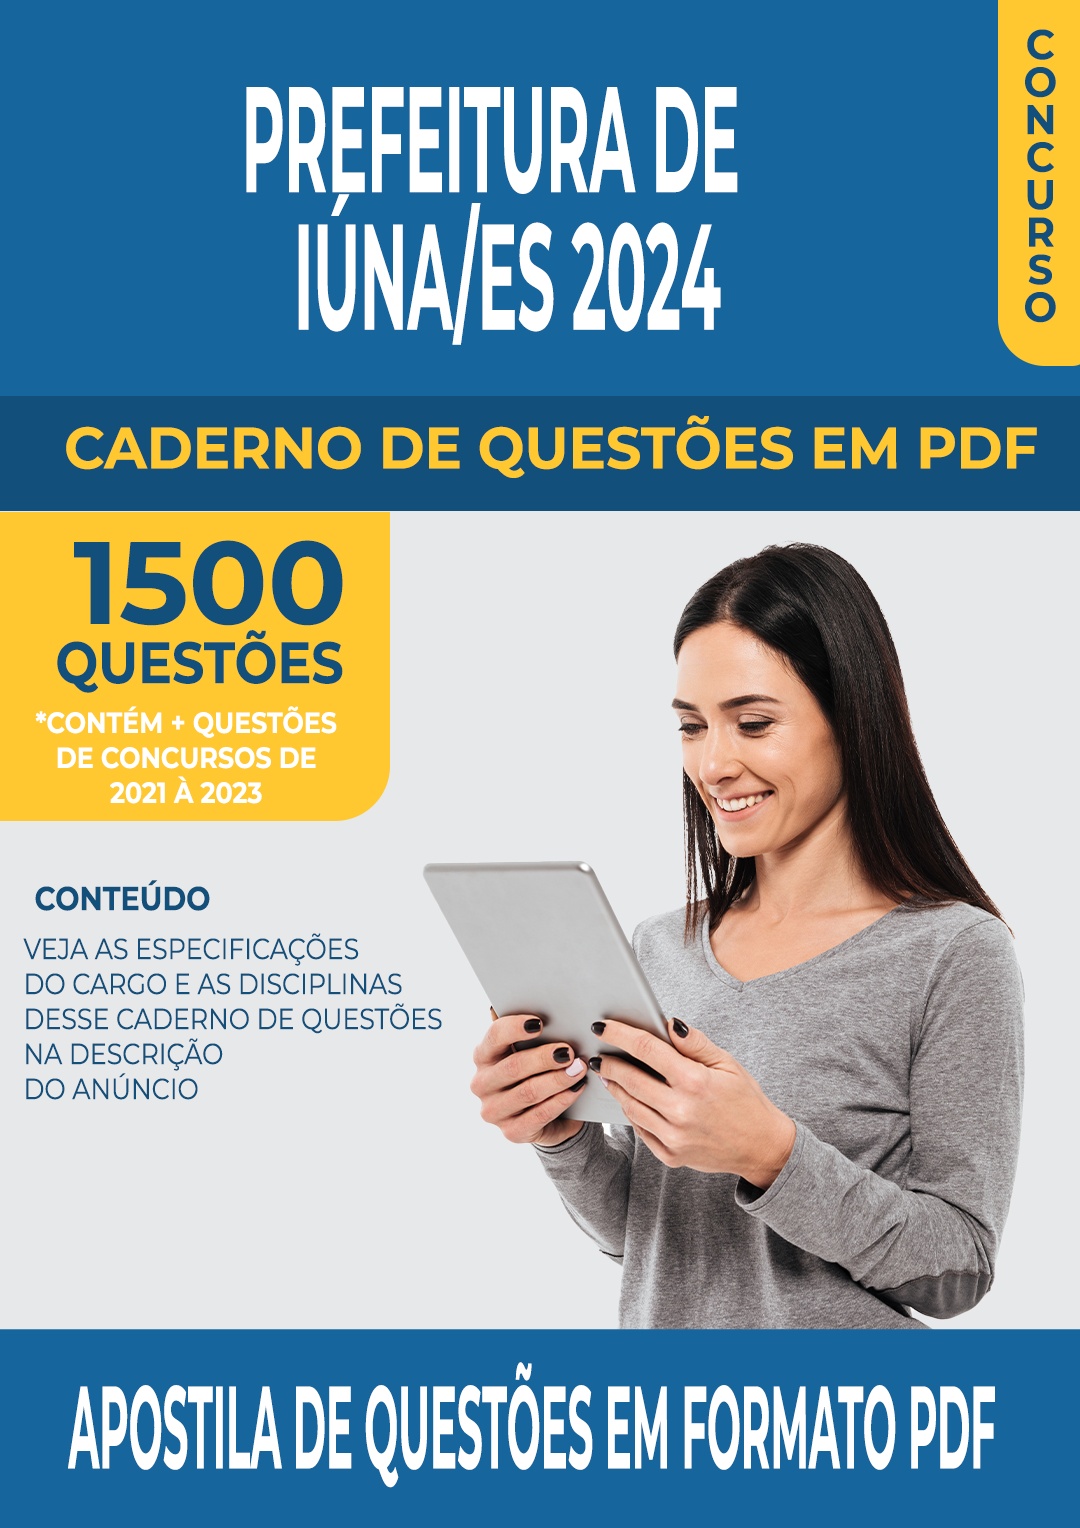
Apostila de Questões para Concurso da Prefeitura de Iúna/ES 2024 para Auxiliar de Consultório Dentário - Mais de 1.500 Questões Gabaritadas
Apostila de Questões para Concurso da Prefeitura de Iúna/ES 2024 para Administrador - Mais de 1.500 Questões Gabaritadas Está estudando para o concurso da Prefeitura de Iúna/ES 2024 ? Aprimore os seus estudos com nossa apostila de questões que foi desenvolvida com questões que estão de acordo com o conteúdo programático desse concurso. Nossa apostila foi criada com o objetivo de facilitar o seu estudo e aumentar suas chances de aprovação no concurso. Ela foi produzida com a ajuda de Inteligência Artificial, que analisou anos de provas anteriores e identificou os assuntos mais importantes e os que mais costumam nas provas desses concursos. Com essa base de dados em mãos, cruzamos as informações e identificamos as questões mais relevantes e incluímos aqui para você estudar para esse concurso. Com a nossa apostila, você poderá estudar de forma mais eficiente, concentrando seus esforços nos assuntos que realmente importam e economizando tempo na preparação. Ela contempla mais de 1.500 questões distribuídas entre as disciplinas abaixo: Disciplinas de Conhecimentos Gerais Disciplinas de Conhecimentos Específicos Brindes Exclusivos Compre a apostila e ganhe brindes exclusivos. Veja abaixo: Acesso ao nosso banco de provas oficiais de concursos com mais de 50.000 provas Acesso ao nosso banco de mapas mentais com mais de 300 mapas para concursos Como Você Receberá o Produto ? Nossa Apostila é Digital em Formato PDF . Após a confirmação do pagamento (em segundos), você receberá um e-mail automático do sistema com o link para acessar todo o material e os brindes, que também são em formato PDF. Em alguns casos esse e-mail com o link de acesso pode parar na sua caixa de spam ou lixeira , portanto pedimos sua atenção para sempre verificar nestes locais ao confirmar sua compra. f
Brand: Loja123shop
Category: Services > Professional Services > Consulting Services